Power station

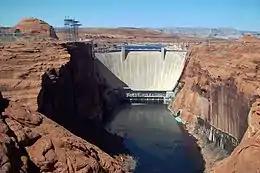
Hydroelectric power station at Glen Canyon Dam, Page, Arizona

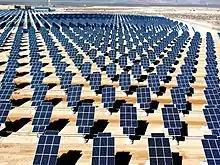
Nellis Solar Power Plant in Nevada, United States

All thermal power plants produce waste heat energy as a byproduct of the useful electrical energy produced. The amount of waste heat energy equals or exceeds the amount of energy converted into useful electricity. Gas-fired power plants can achieve as much as 65% conversion efficiency, while coal and oil plants achieve around 30–49%. The waste heat produces a temperature rise in the atmosphere, which is small compared to that produced by greenhouse-gas emissions from the same power plant. Natural draft wet cooling towers at many nuclear power plants and large fossil-fuel-fired power plants use large hyperboloid chimney-like structures (as seen in the image at the right) that release the waste heat to the ambient atmosphere by the evaporation of water.